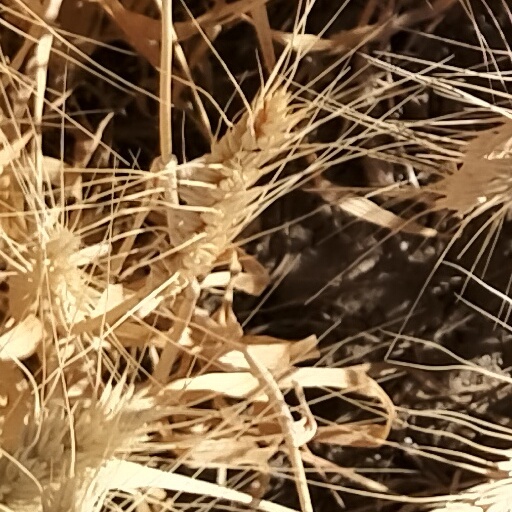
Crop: wheat